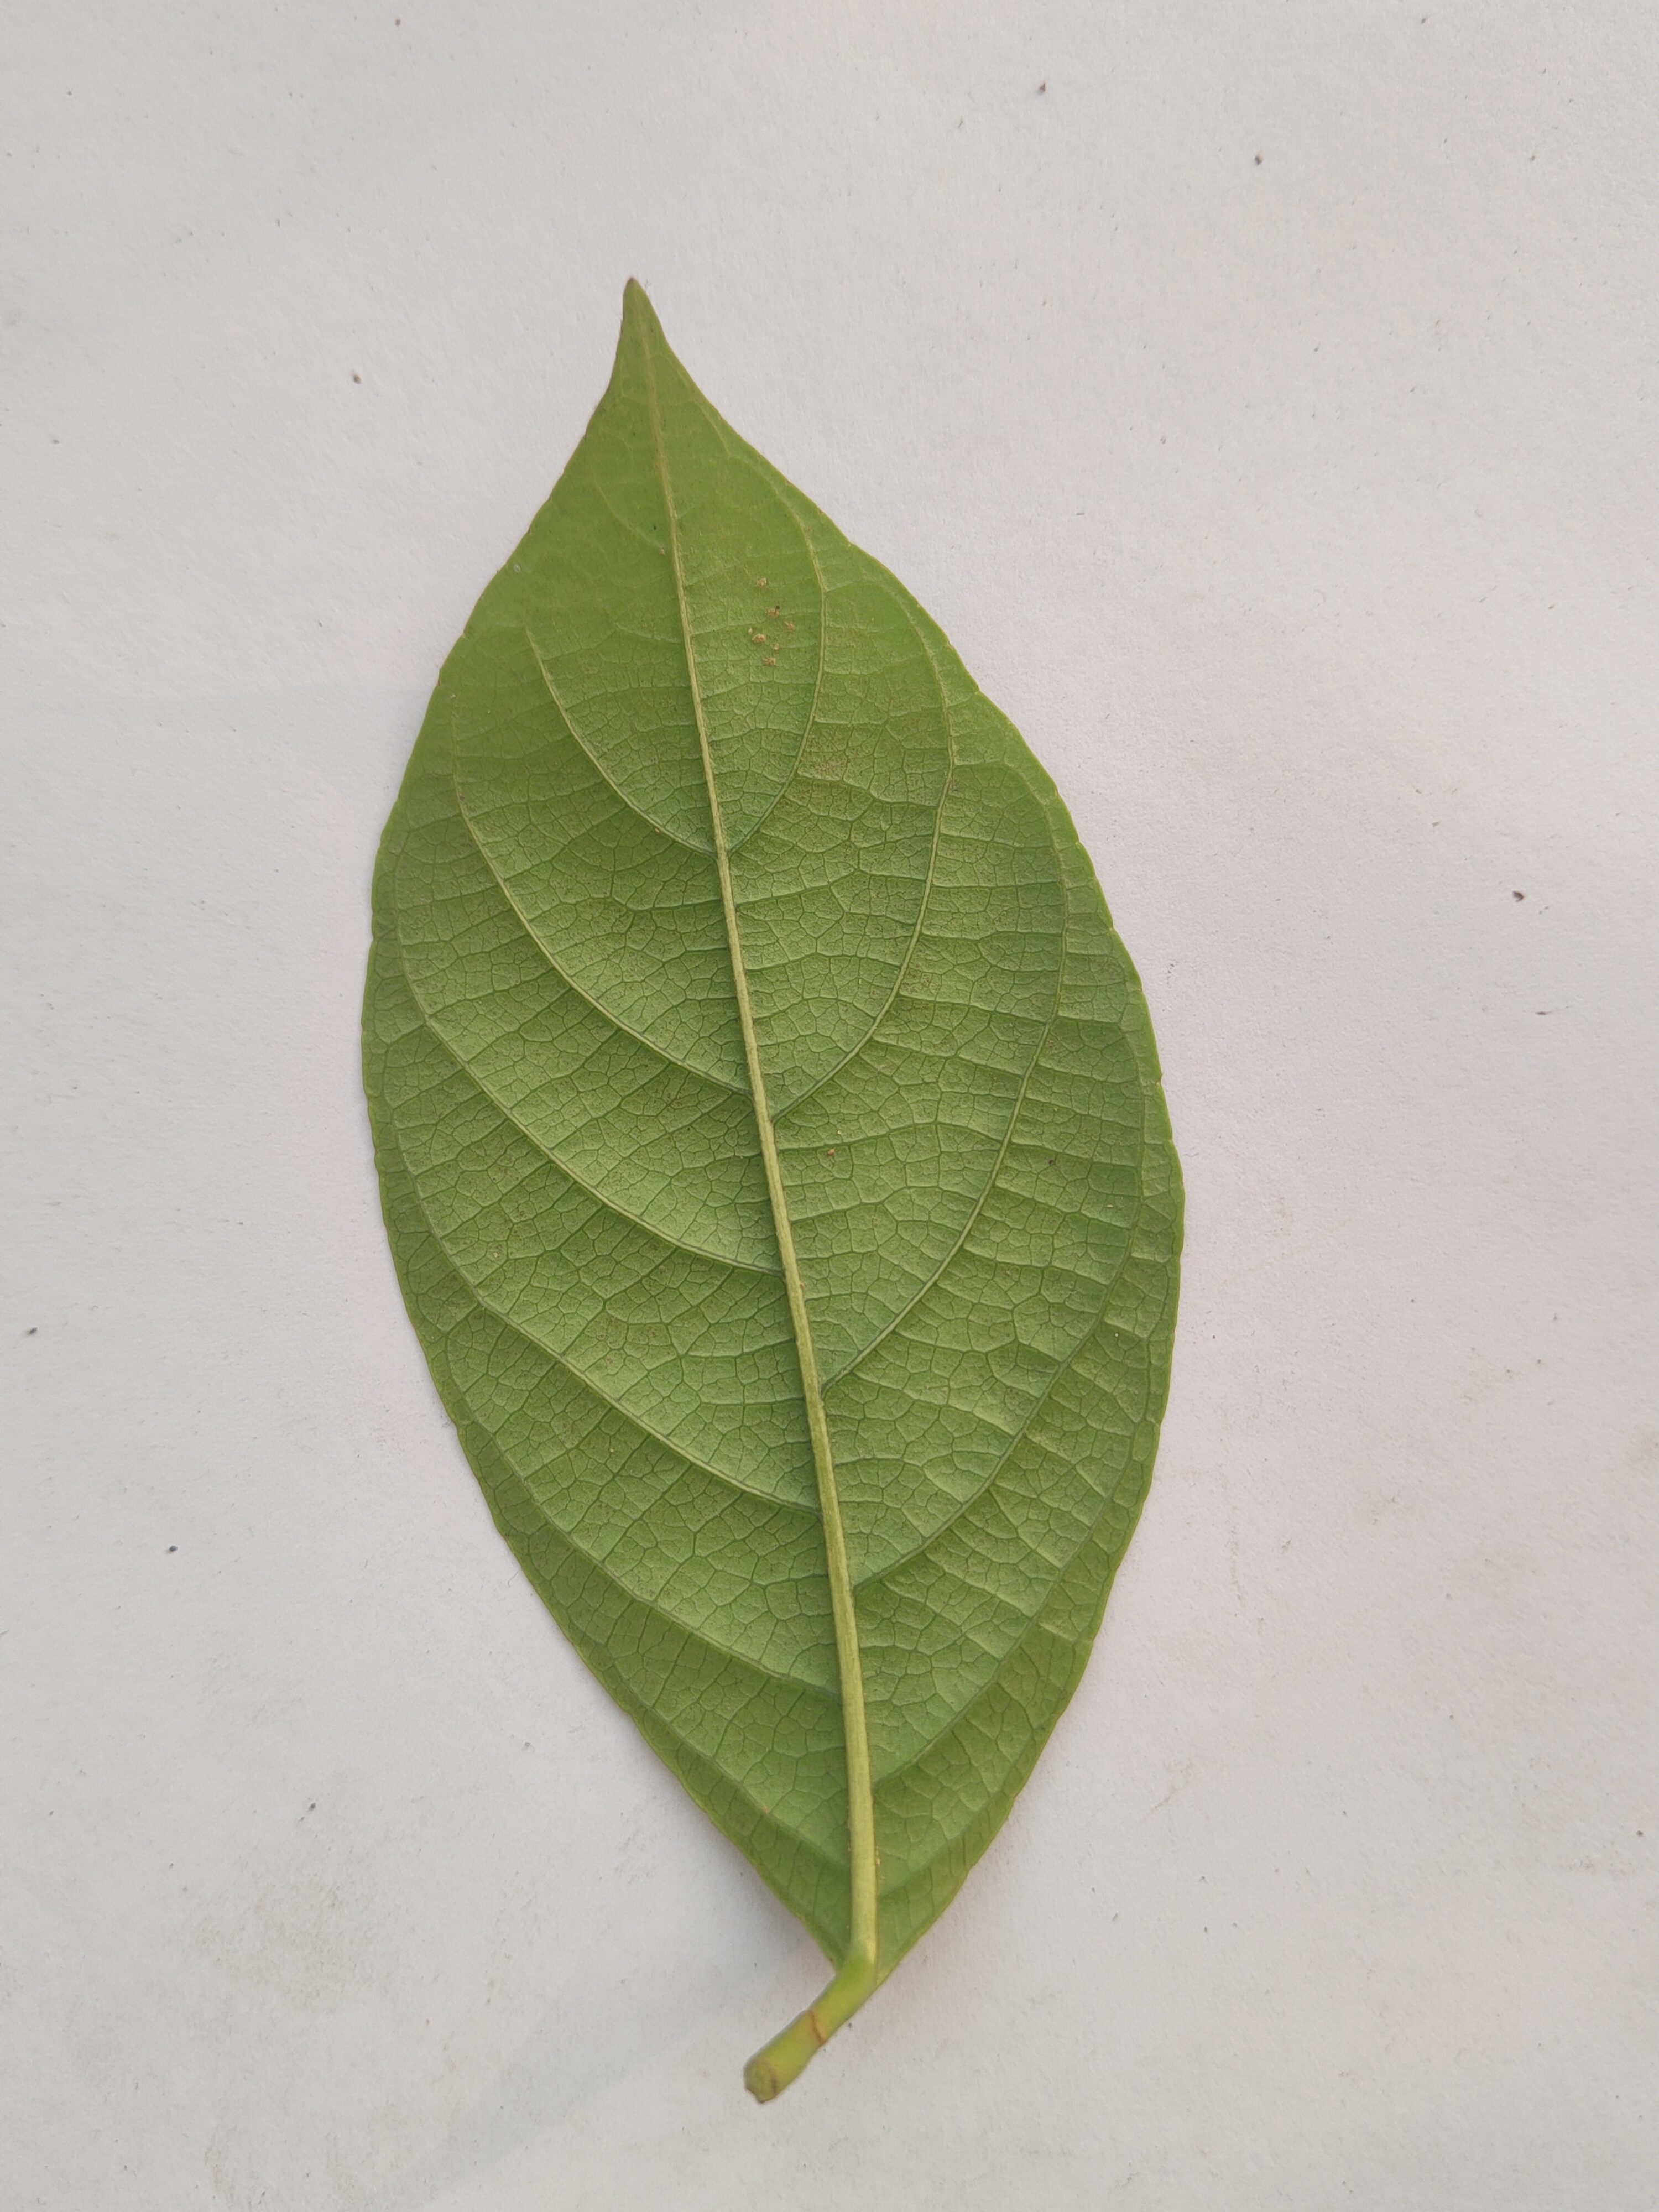
Leaf variety: Lotkon